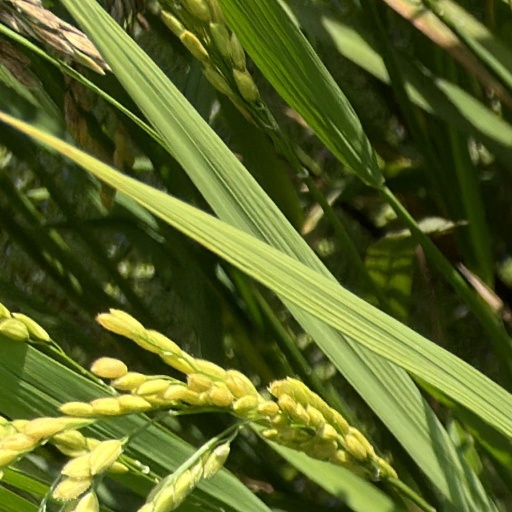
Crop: rice